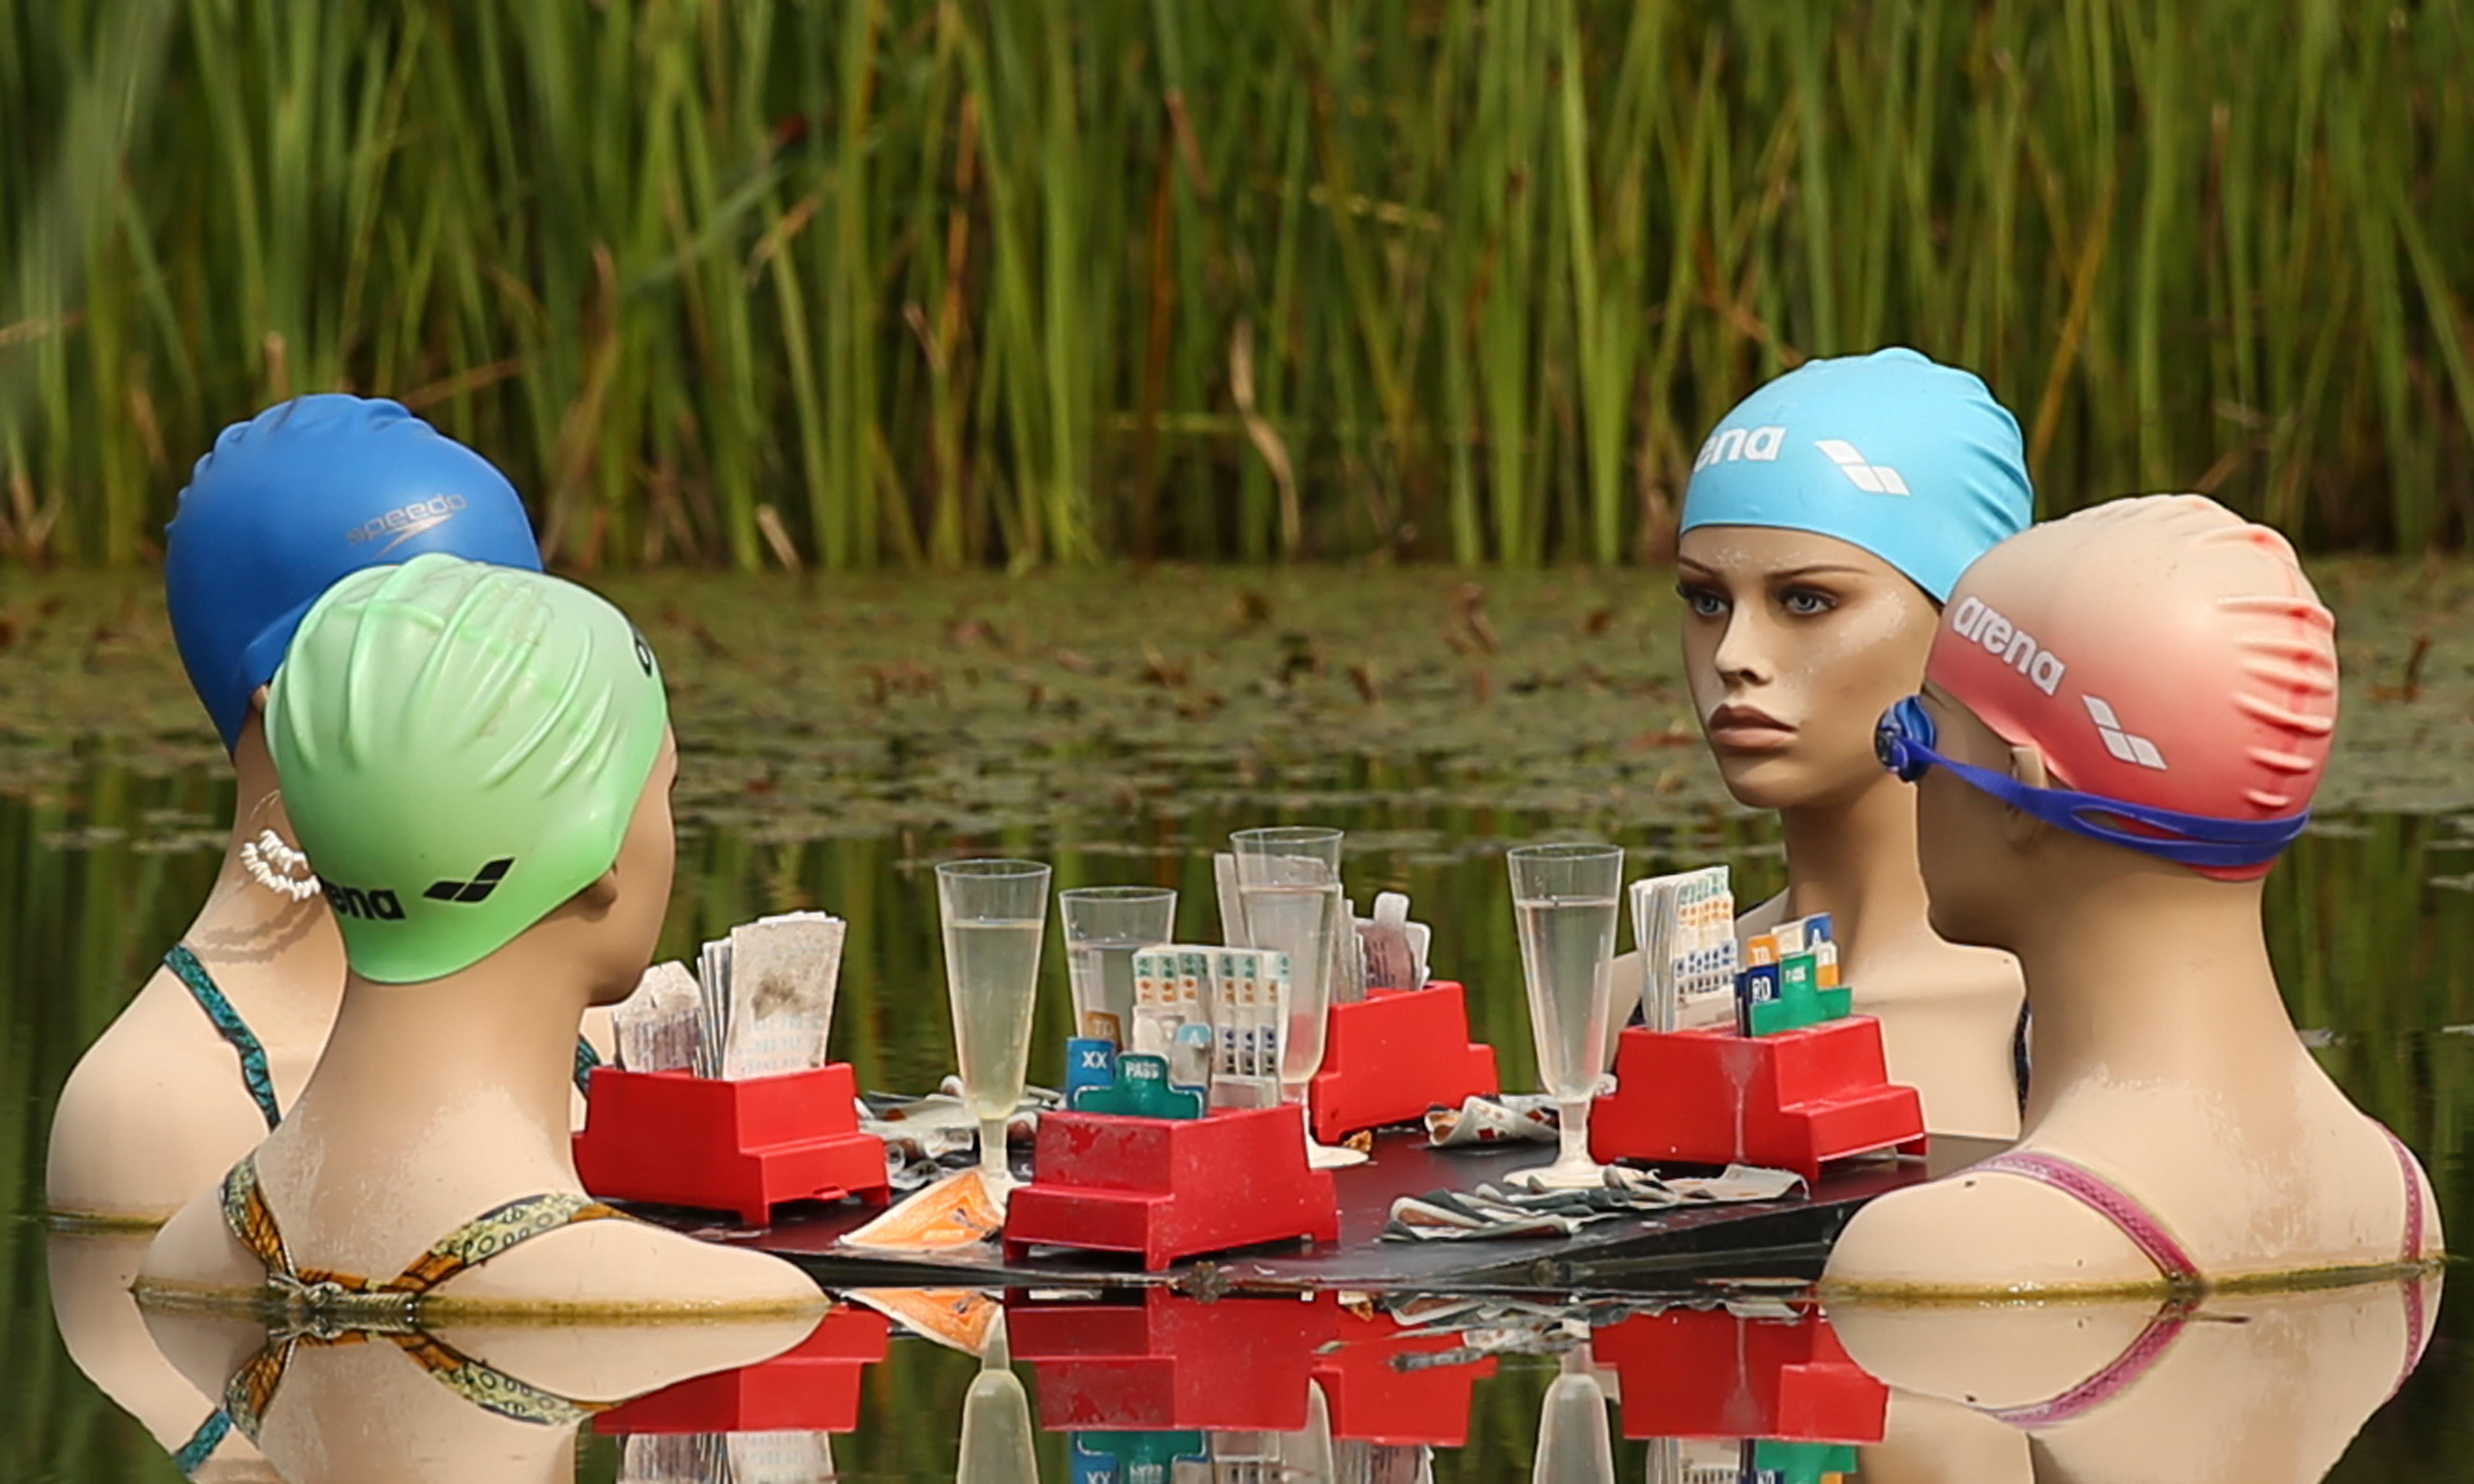
table, water, group, people, lake, pond, swim, communication, human, clothing, friendship, tray, modern, artwork, talk, reflect, art, women, sports, converse, four, dolls, chat, installation, botanical garden, gambling, waters, mirroring, mannequins, ulm, swimmers, interaction, exchange, graceful, art object, communicate, mermaids, compared to, art project, endurance sports, bathing mermaids, swim cap